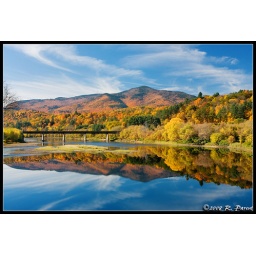
Mt. Ascutney, standing at 3,143ft, reflects off a glass like Connecticut River on a beautiful fall day in Vermont.